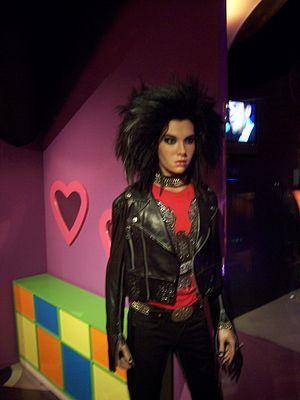
Bill Kaulitz, né le 1ᵉʳ septembre 1989 à Leipzig en RDA, est un auteur-compositeur-interprète allemand, actuellement chanteur et parolier du groupe Tokio Hotel formé avec son frère jumeau Tom Kaulitz.